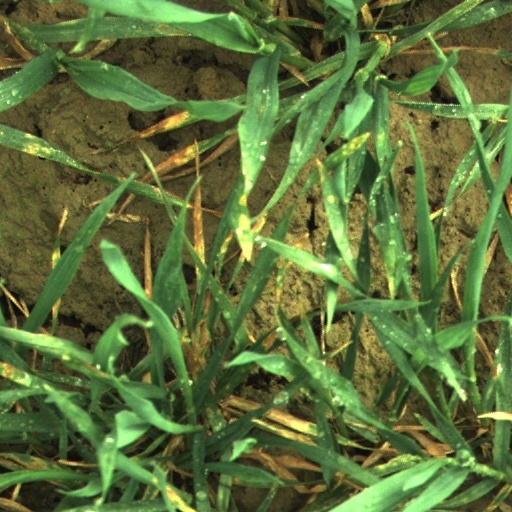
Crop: wheat